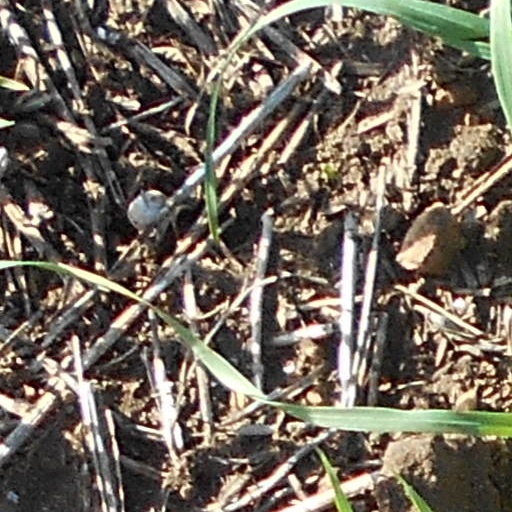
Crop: wheat